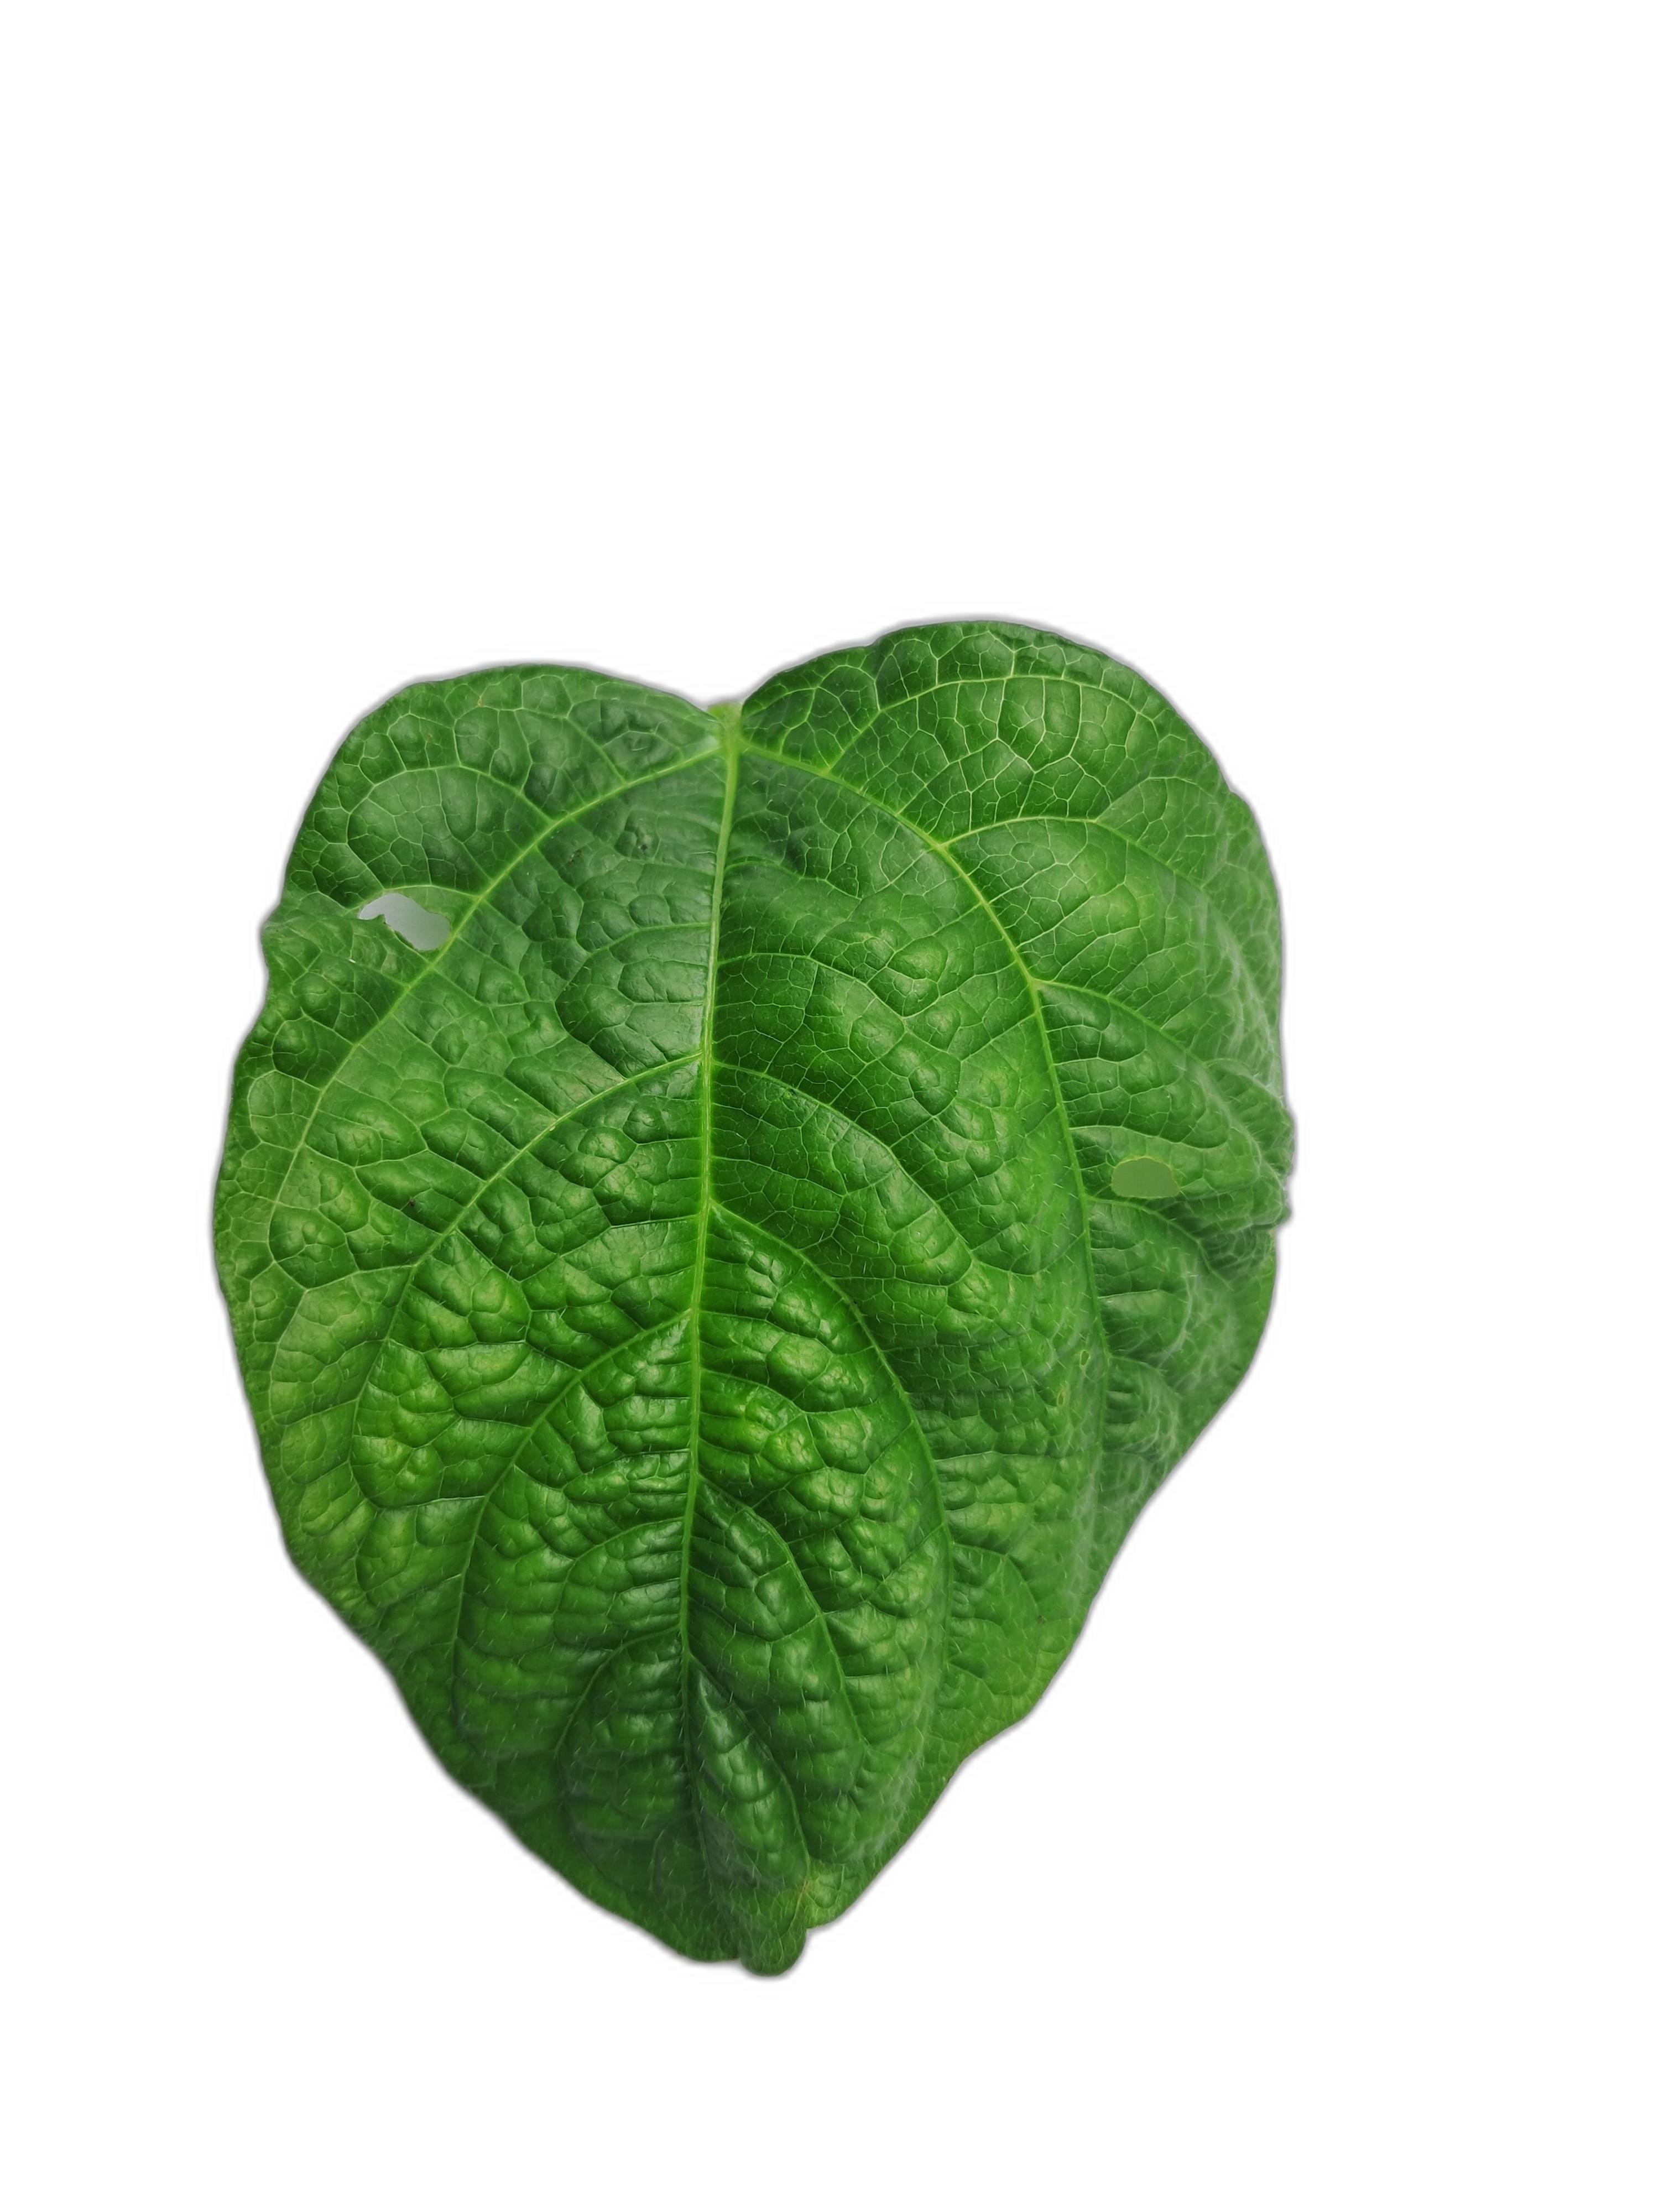
Label: Leaf Crinkle